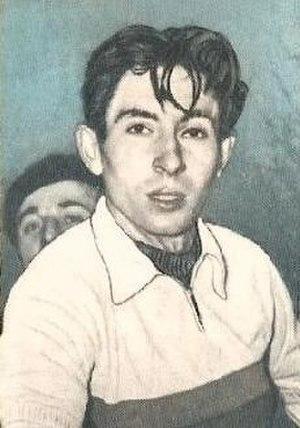
André Dufraisse est un coureur français de cyclo-cross, né le 30 juin 1926 à Razès. Il a été quintuple champion du monde, de 1954 à 1958, et septuple champion de France, de 1955 à 1963.
Les championnats du monde de cyclo-cross masculins ont lieu dans le cadre des championnats du monde de cyclo-cross de l'Union cycliste internationale depuis 1950.